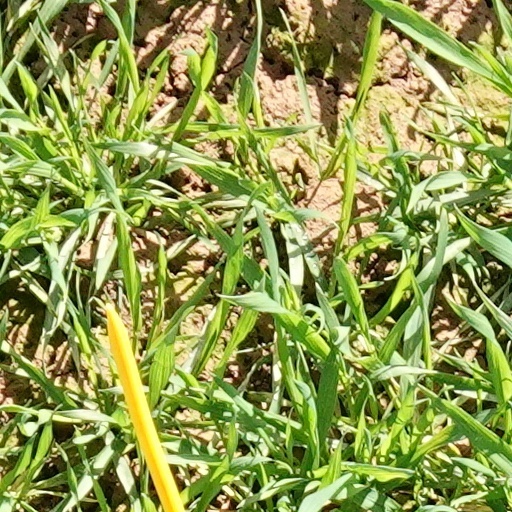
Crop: wheat